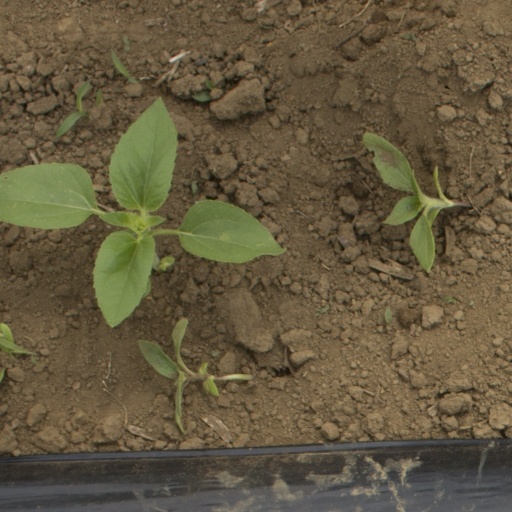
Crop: Jerusalem artichoke